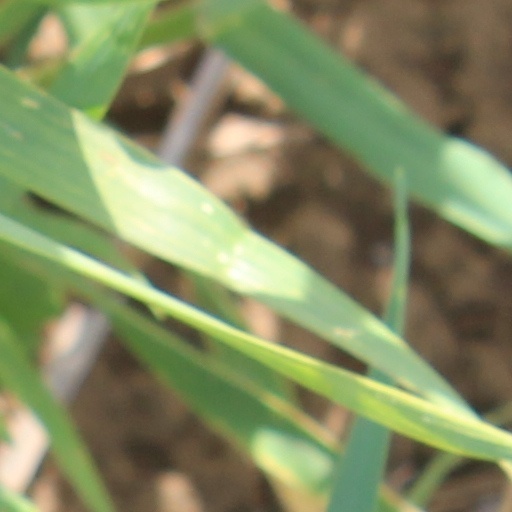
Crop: wheat